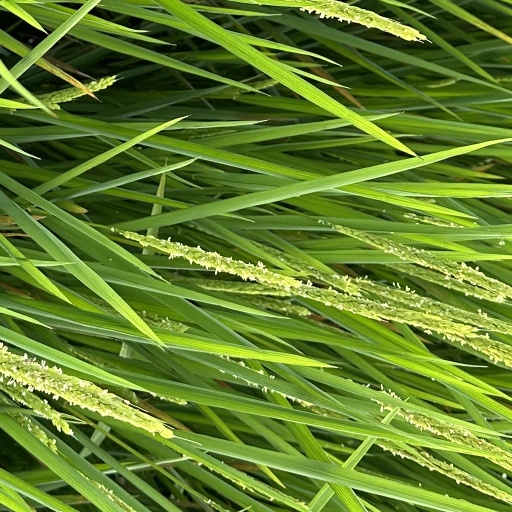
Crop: rice